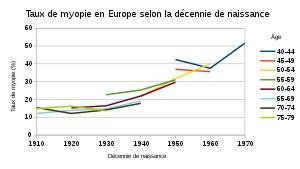
Une myopie est un trouble de la vision dont le symptôme principal pour le sujet est de voir flou au loin. L'image d'un point n'est plus un point mais une tache sur la rétine, la perception d'un objet éloigné devient brouillée telle une silhouette et des couleurs dont les contours ne sont pas nets. Plus l'objet est éloigné, plus le flou est important. En somme, le myope voit moins bien de loin que de près. Ceci peut être corrigé par des lunettes, des lentilles de contact ou par chirurgie réfractive.